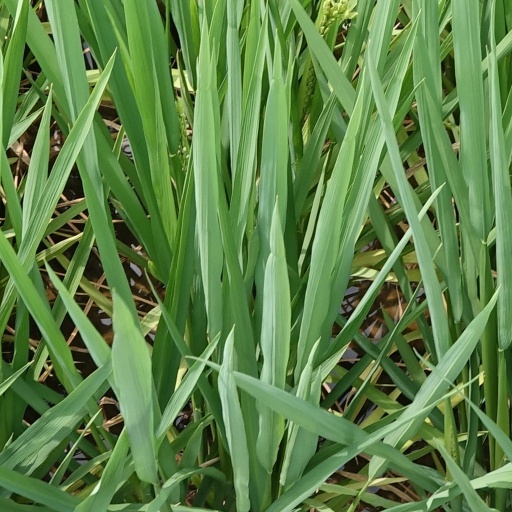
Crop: rice